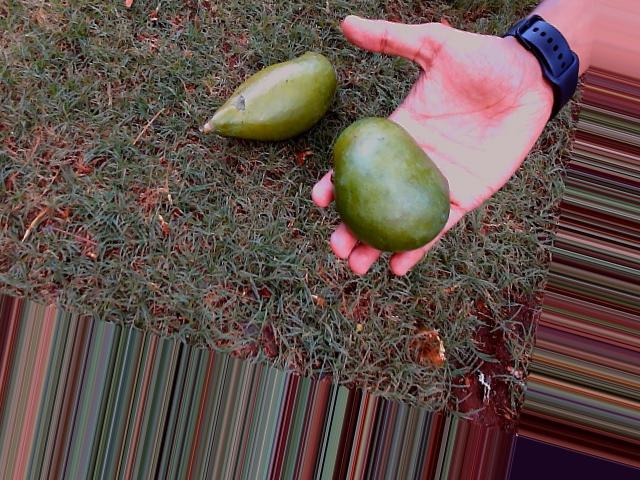
Label: Raw_Mango